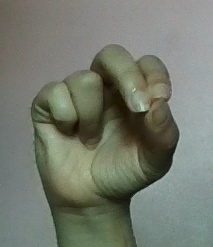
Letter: gaaf